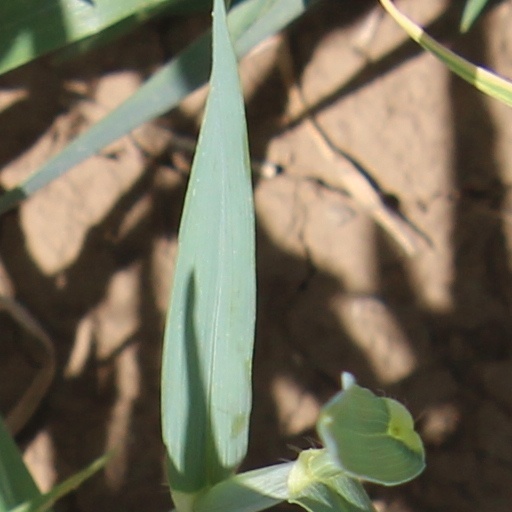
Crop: wheat